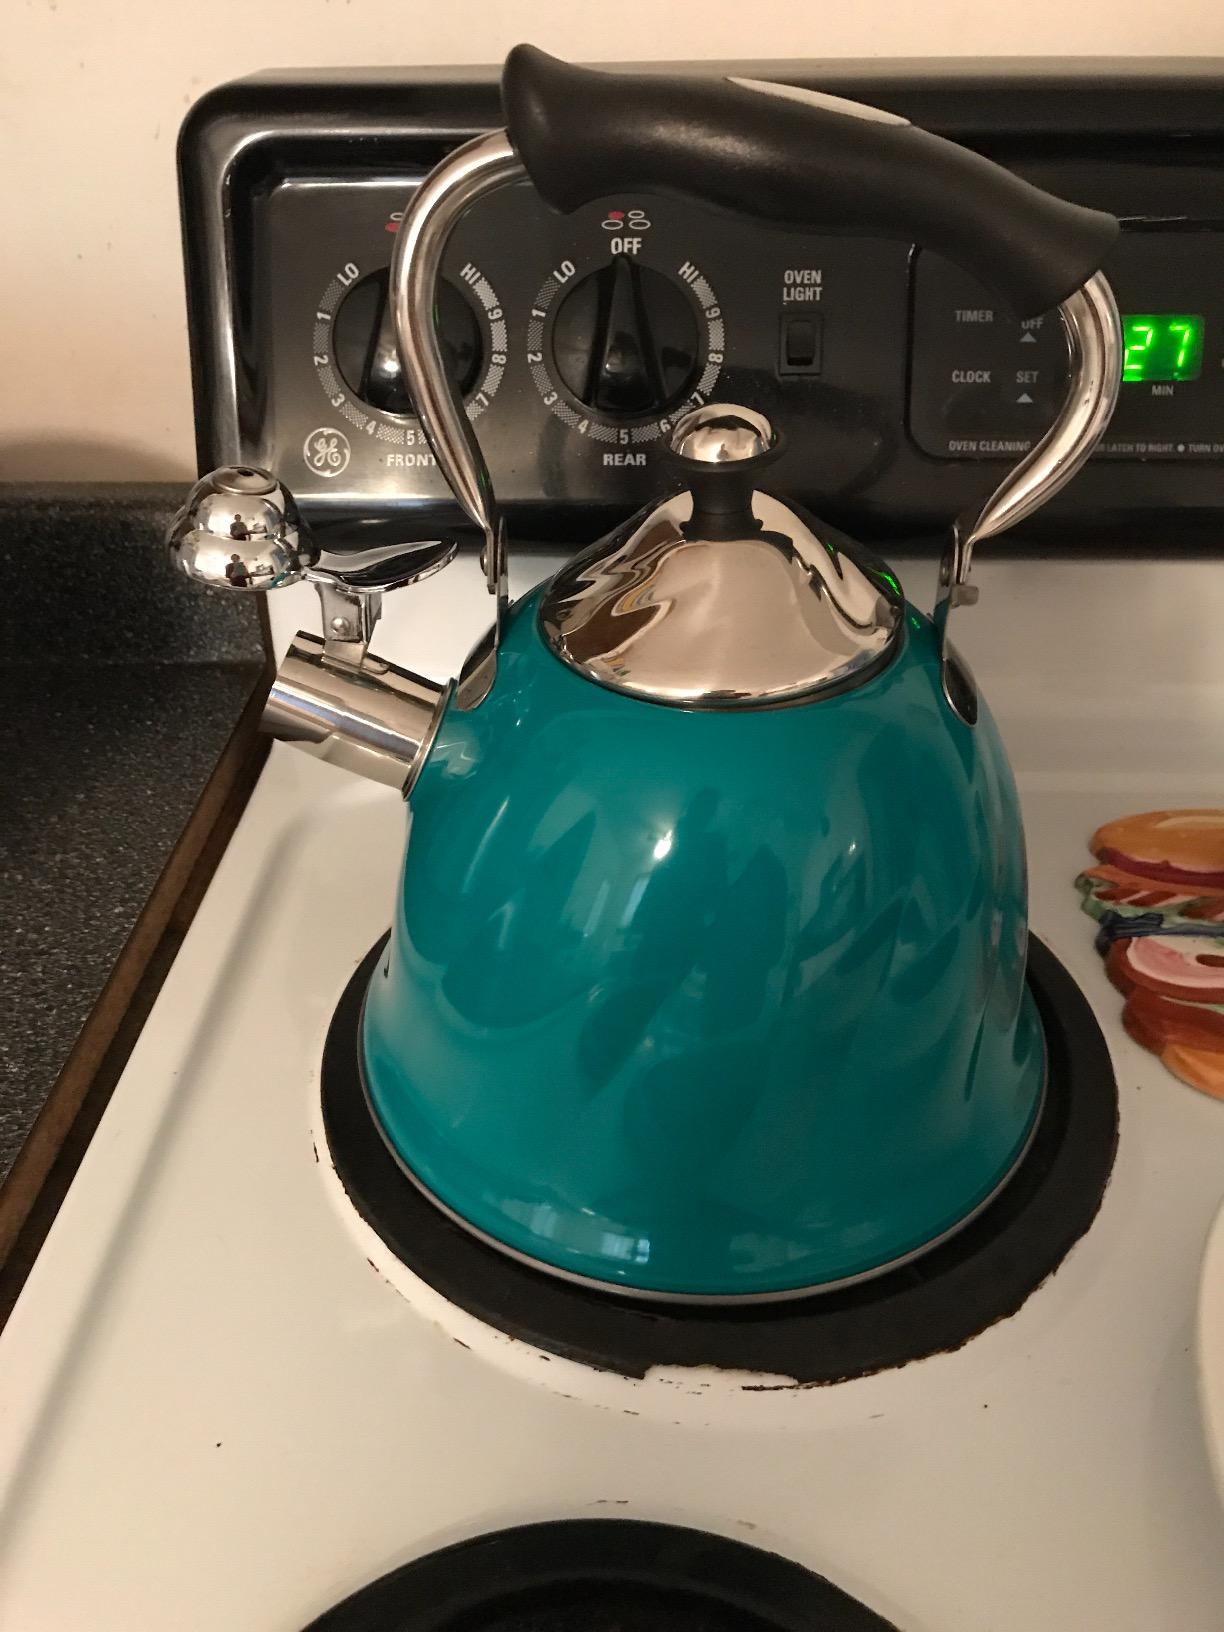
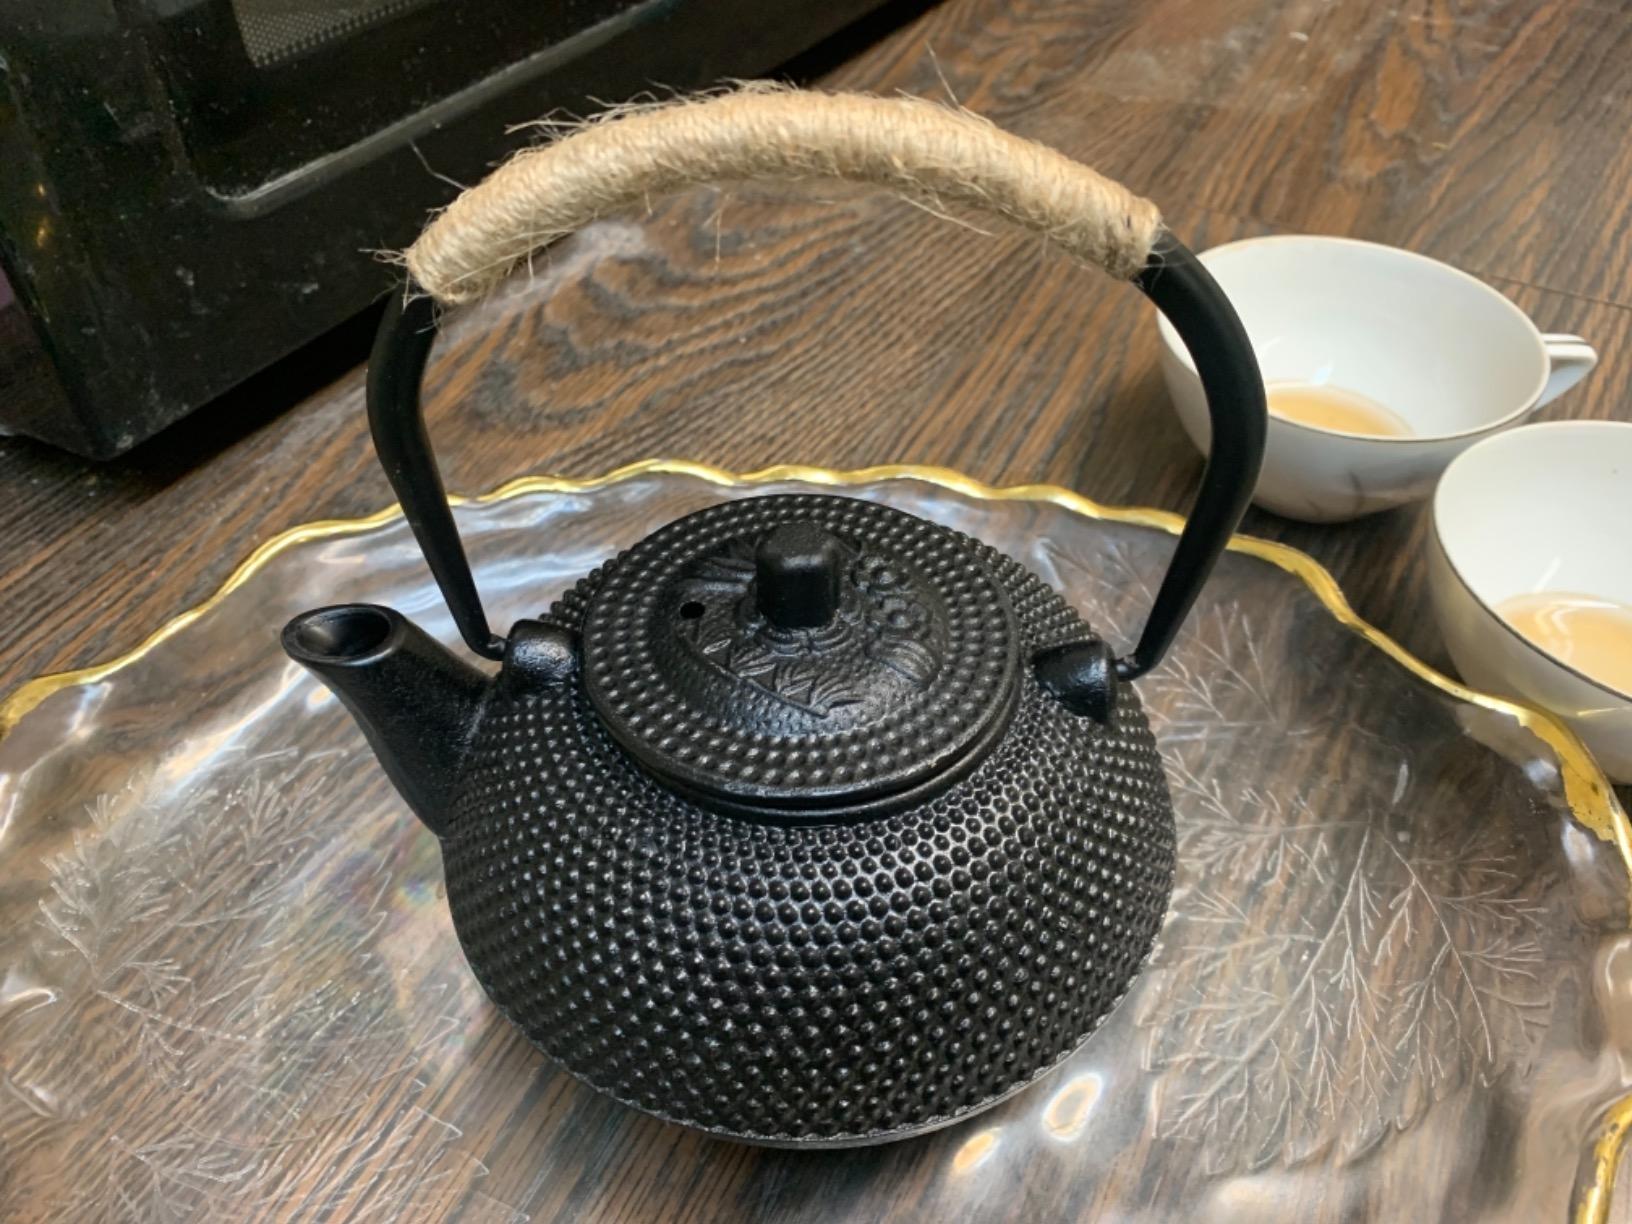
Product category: items_kettle
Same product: no